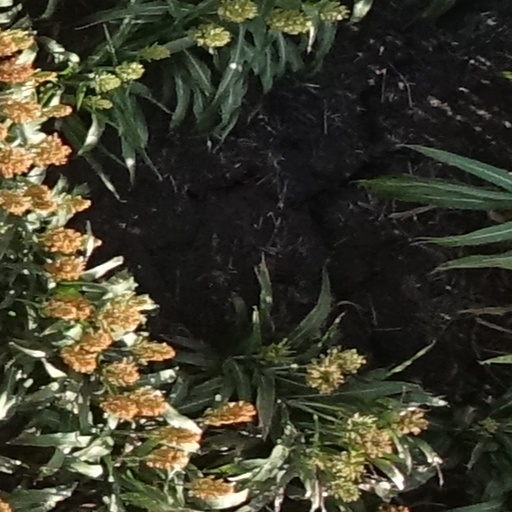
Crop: sorghum